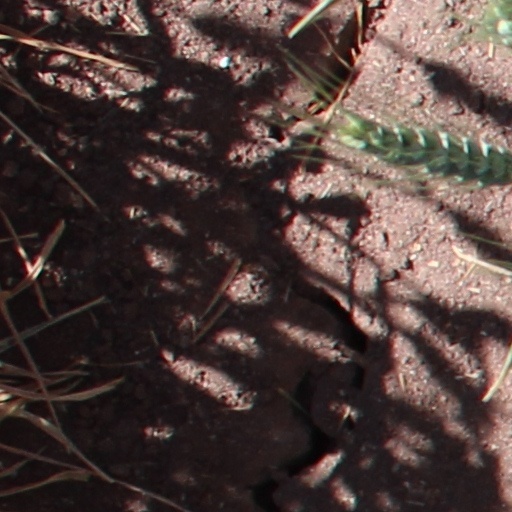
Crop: wheat